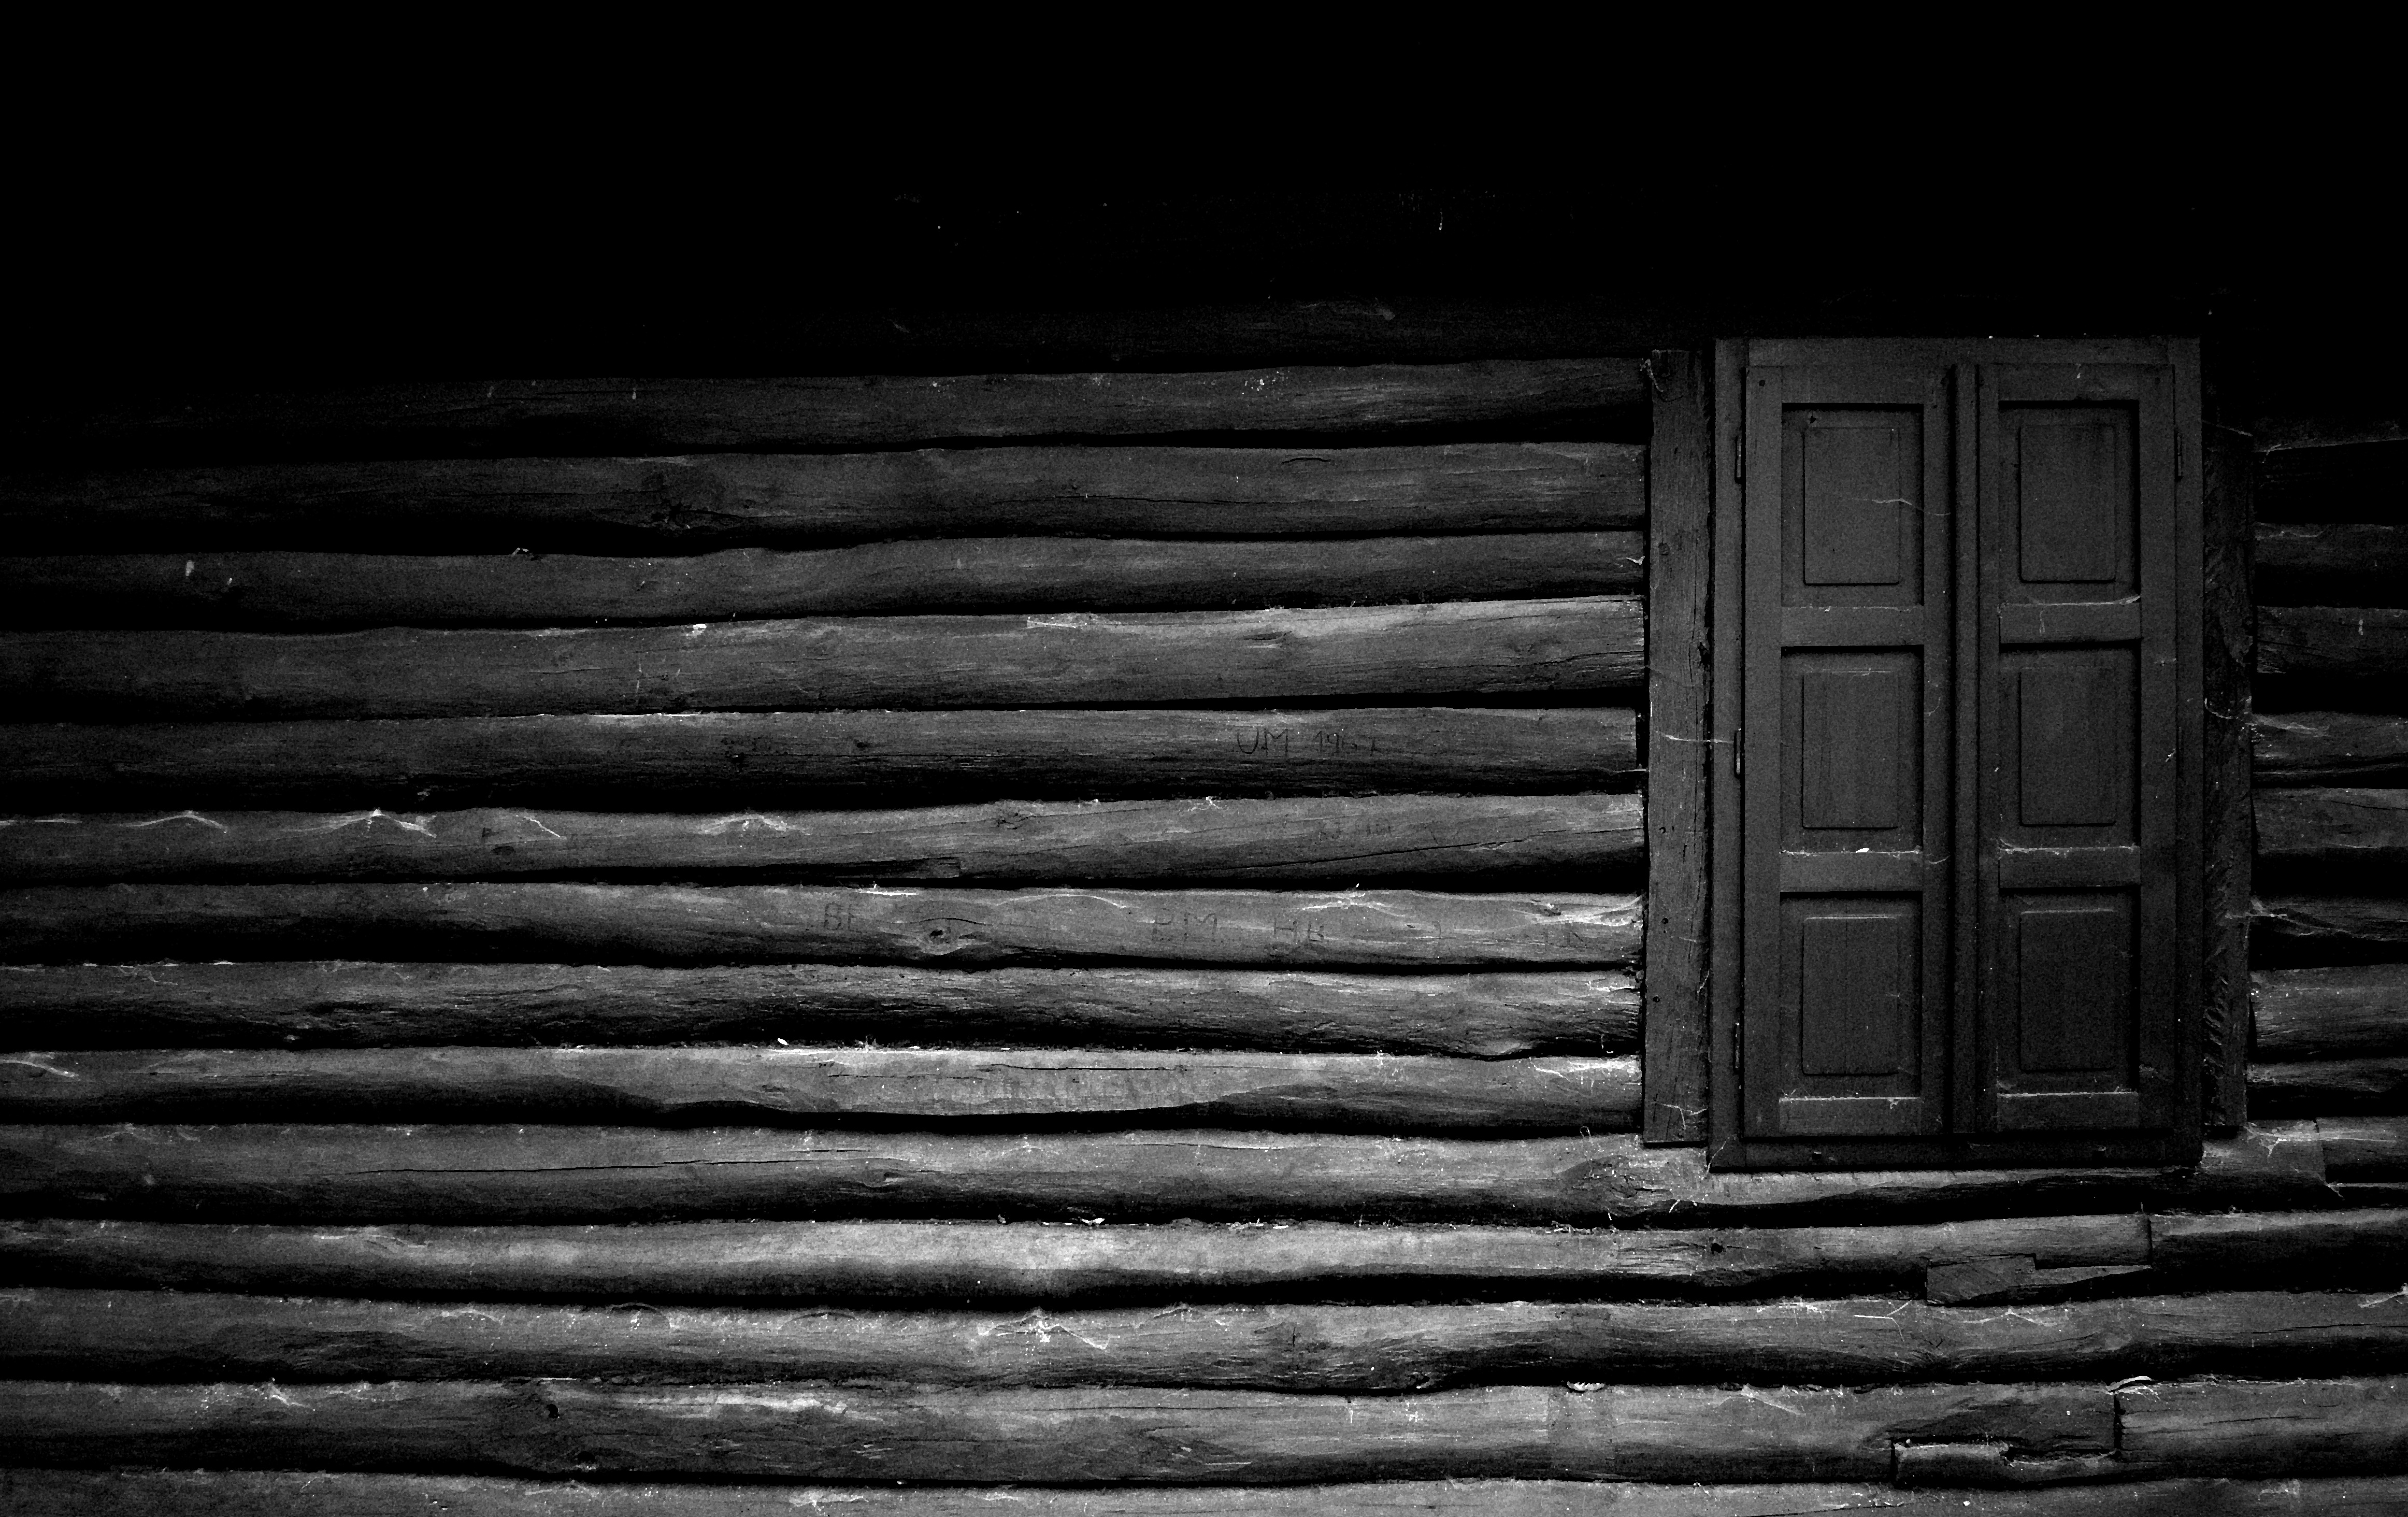
light, black and white, wood, white, photography, texture, window, building, line, peaceful, darkness, black, monochrome, old house, farmhouse, symmetry, privacy, minimal, mood, shape, rural tourism, monochrome photography, film noir